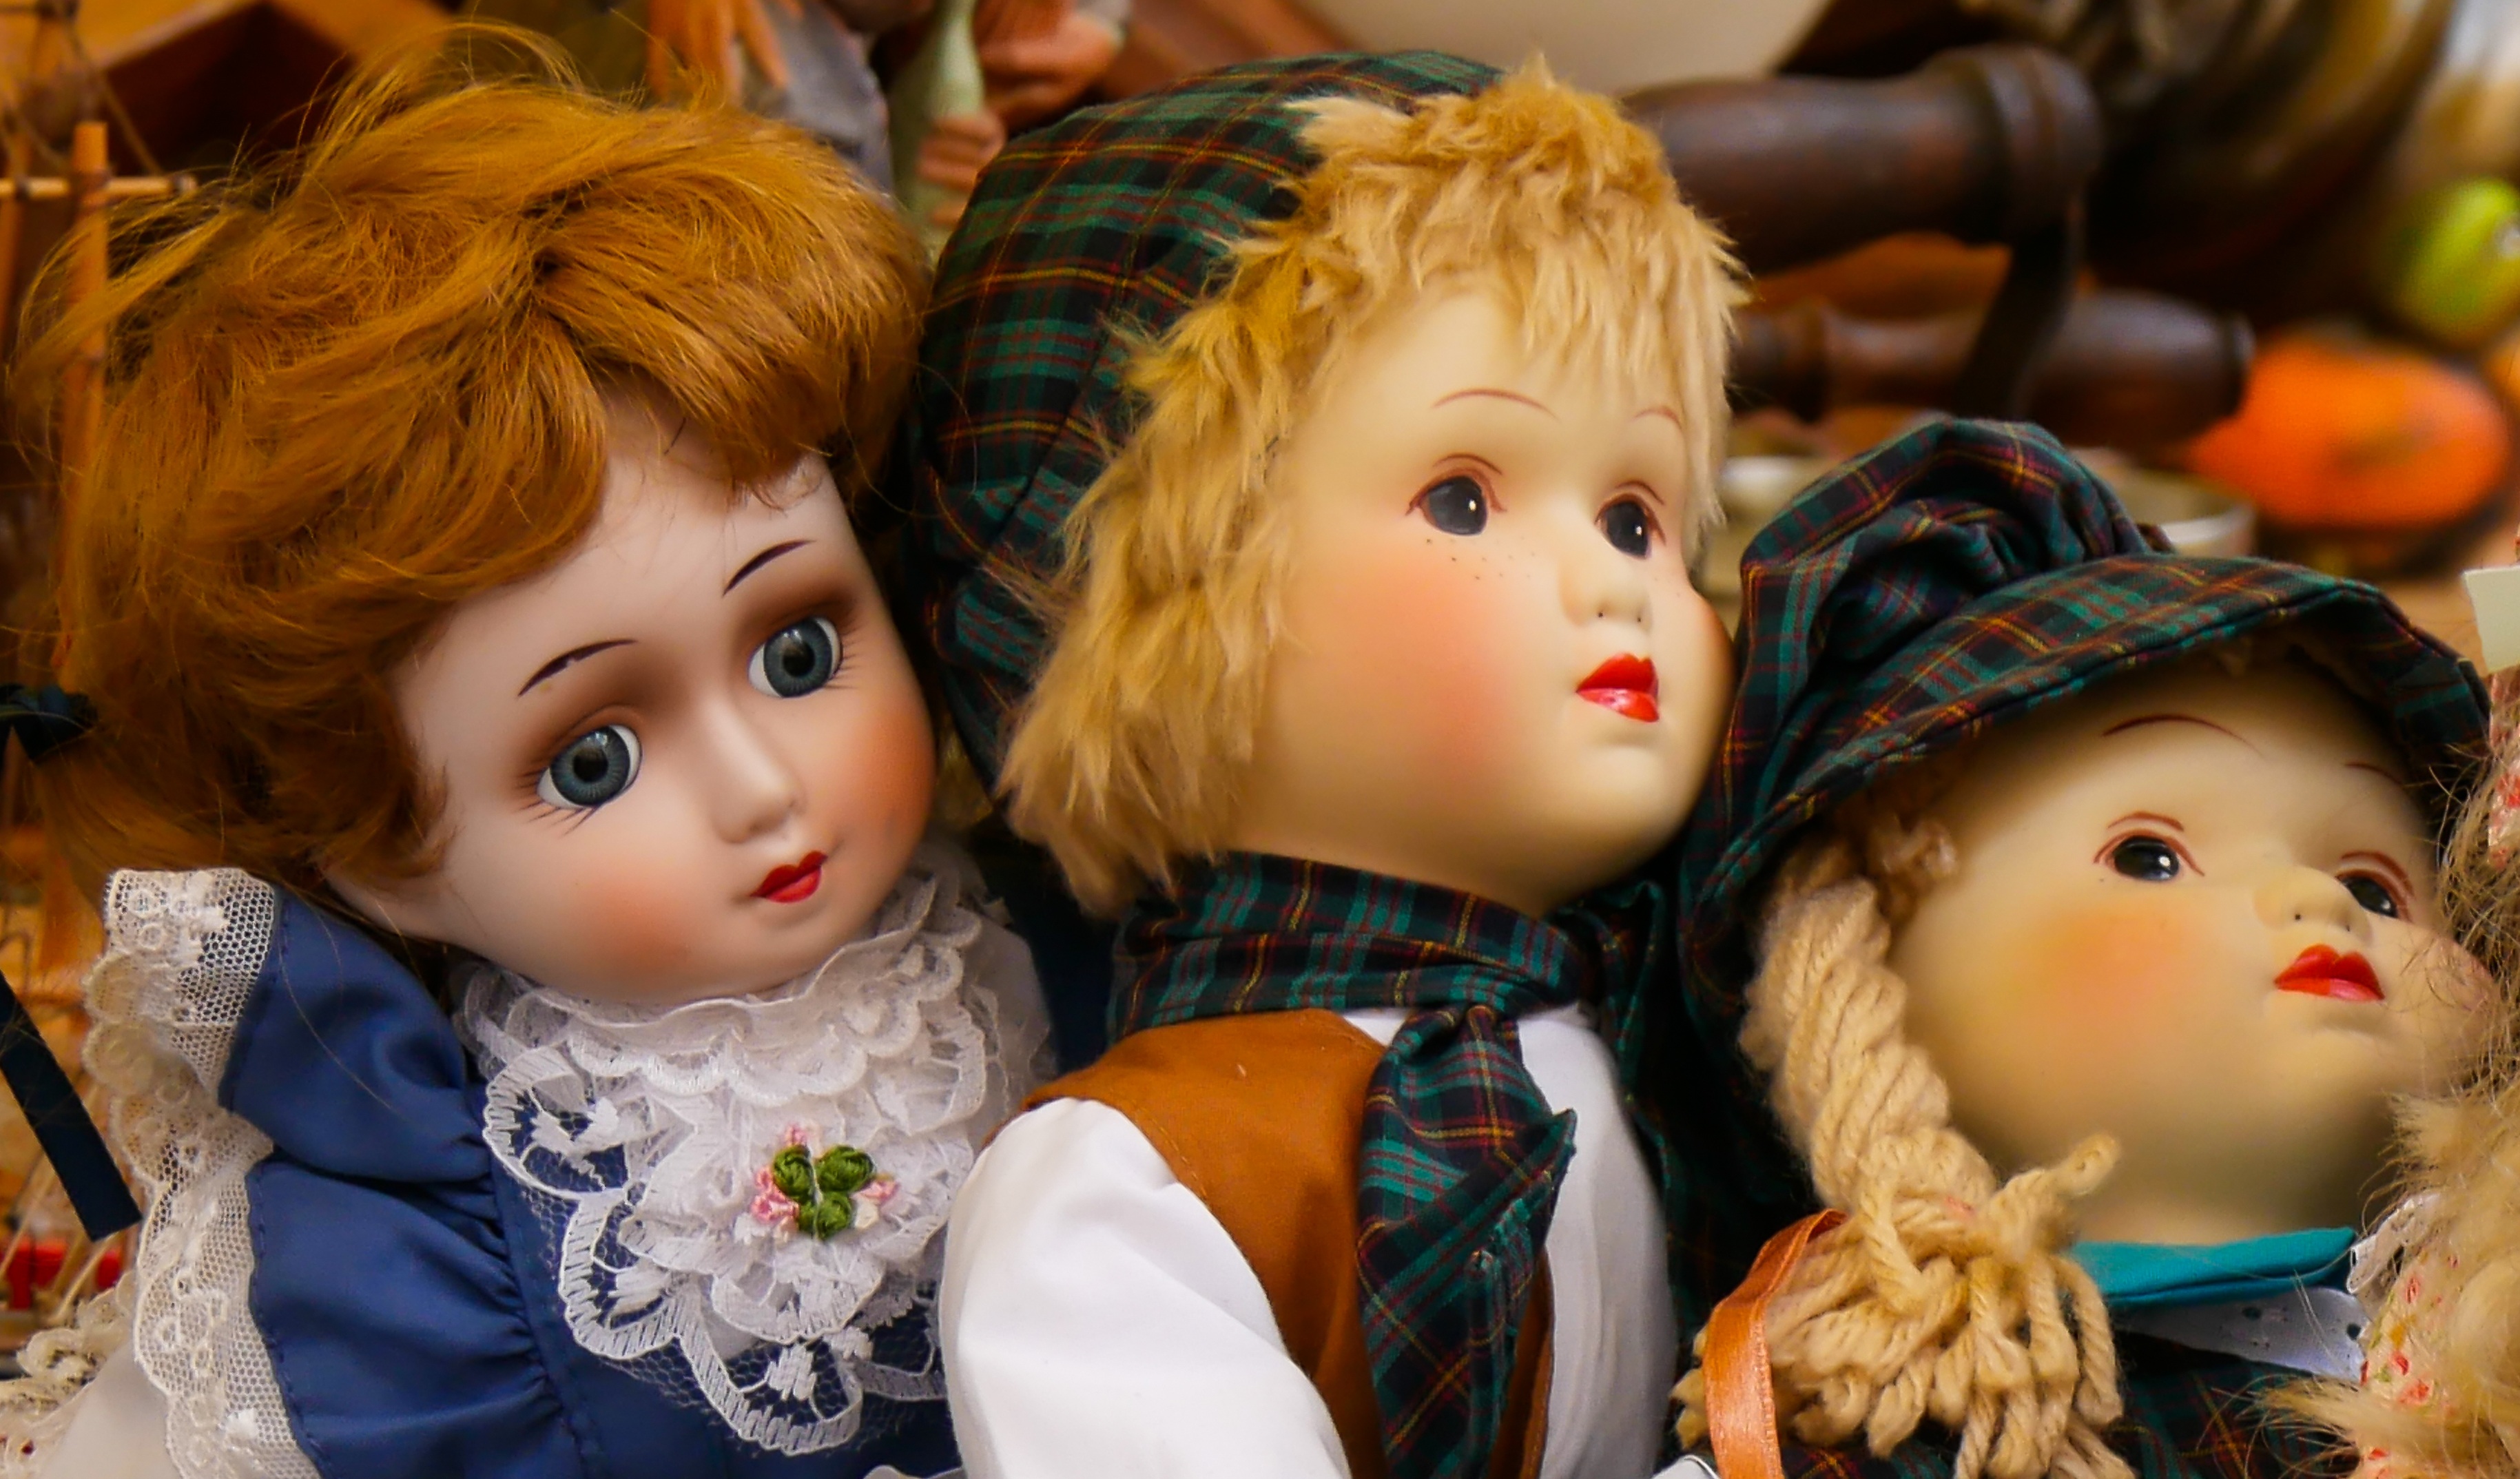
girl, flower, spring, color, child, clothing, toy, doll, eyes, dress, eye, head, toys, skin, dolls, faces, figures, sweetness, children toys